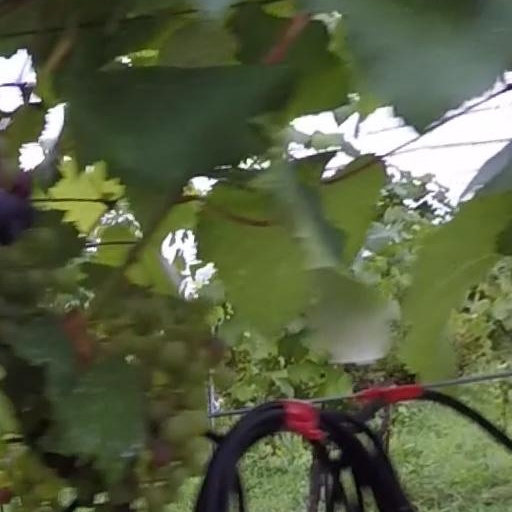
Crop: grape